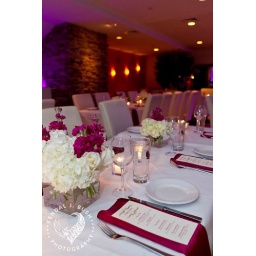
Spiced wine, white and gold weddingBoston WeddingPlanning, design, decor and flowers by Private Weddings and EventsPhotos by Kendal J Bush photography